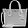
Label: Bag